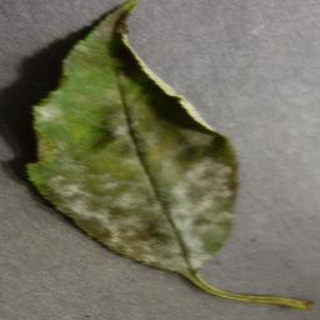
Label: cherry_powdery_mildew